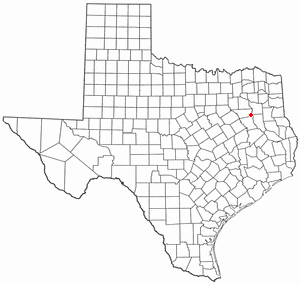
Berryville est une municipalité américaine du comté d'Henderson au Texas. Au recensement de 2010, Berryville comptait 891 habitants.